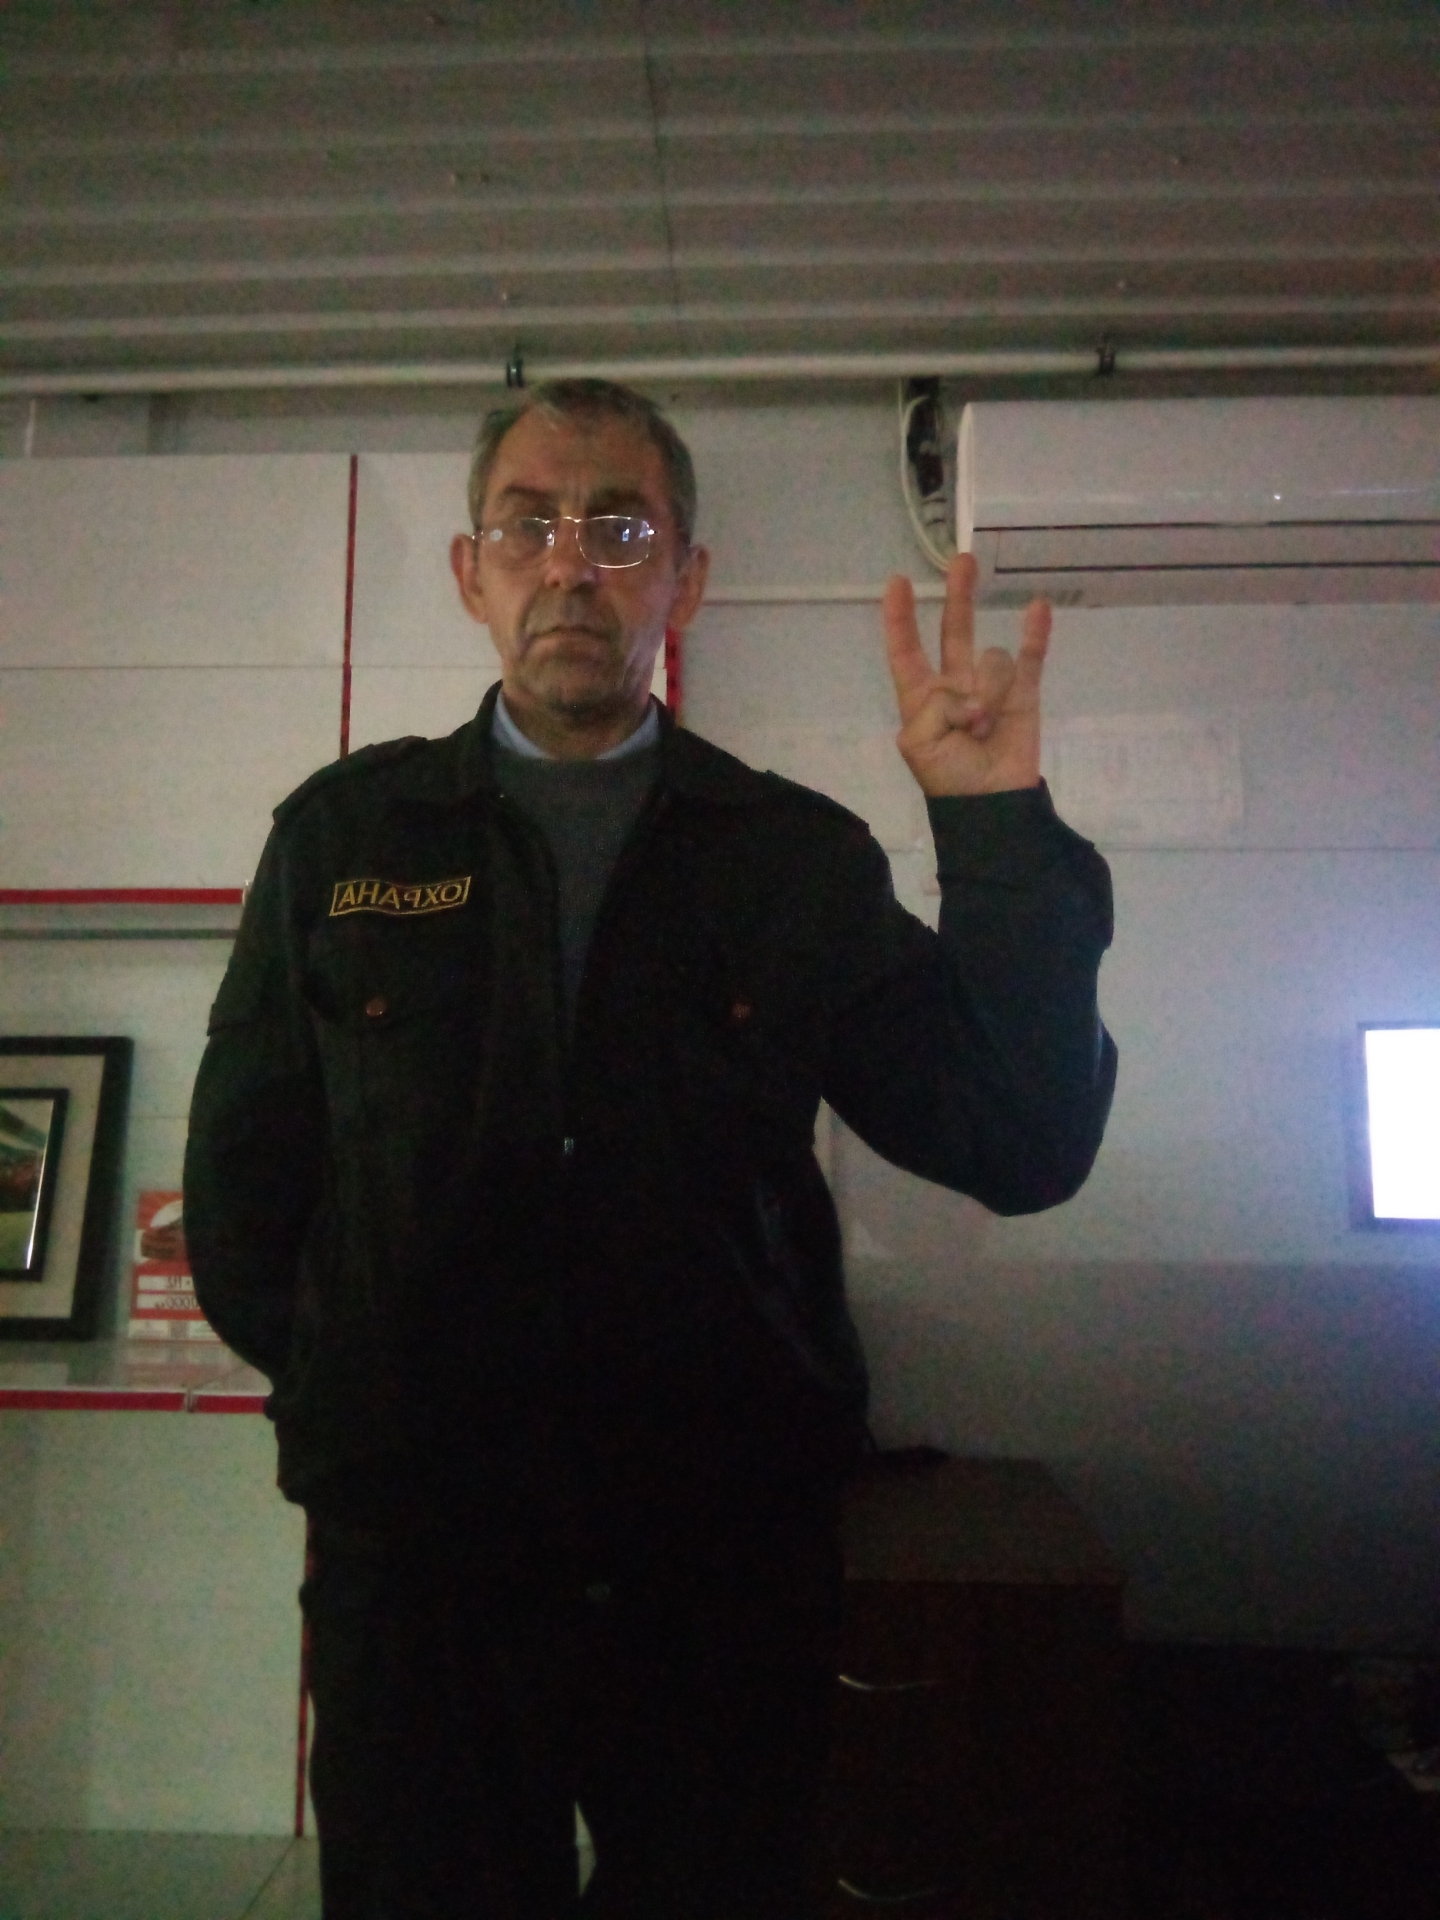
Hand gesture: three3